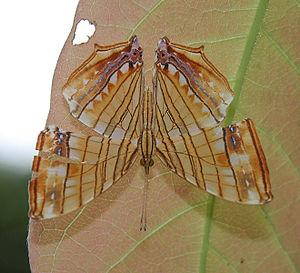
Le genre Chersonesia regroupe des papillons de la famille des Nymphalidae et de la sous-famille des Cyrestinae.